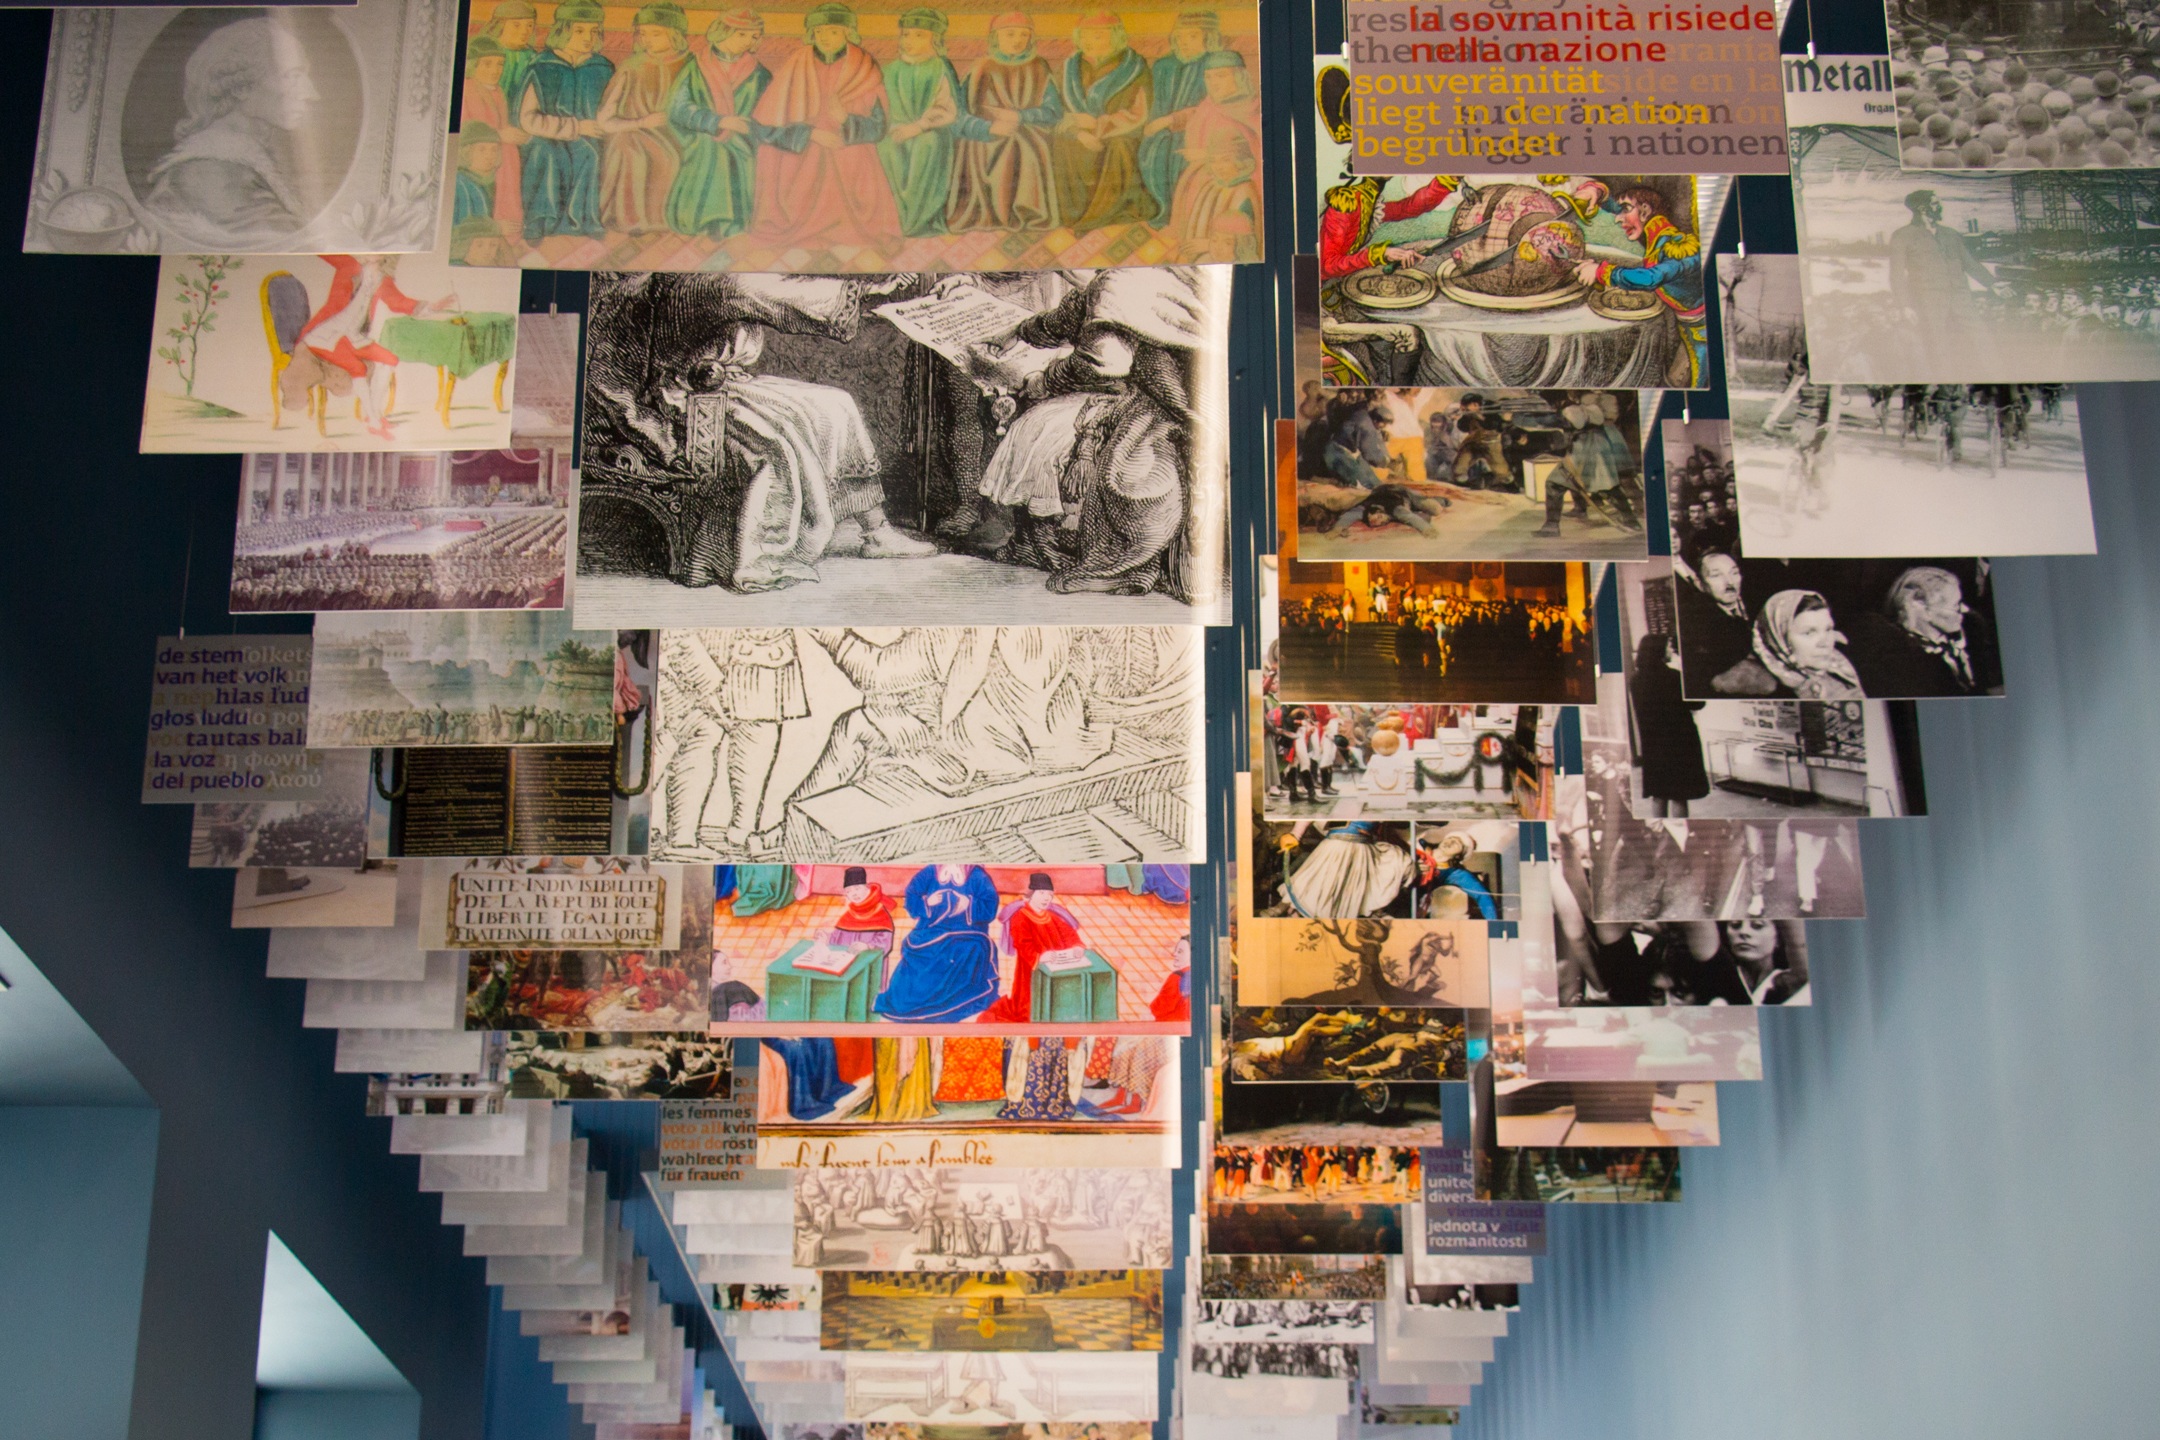
museum, colorful, blanket, art, brussels, background, collage, poster, images, comics